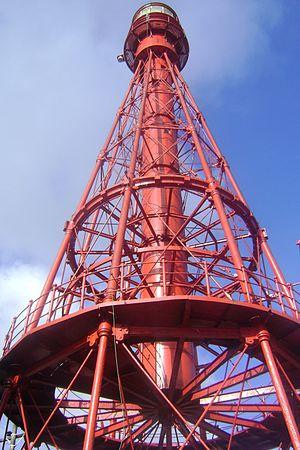
Le phare de Salinópolis est phare situé à Salinópolis.